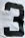
Number: 3